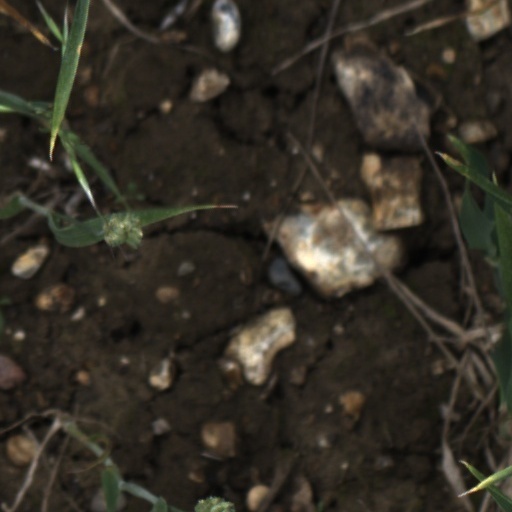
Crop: wheat